Georg Engelhardt von Löhneyss

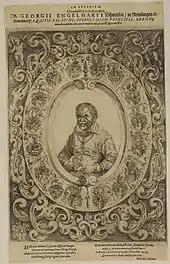
Engraving of von Löhneyß

Georg Engelhardt von Löhneyß (also Löhneiß, Löhneyß, Löhneyßen) (7 March 1552 – 1 December 1622) was a German nobleman and cameralist known for printing plagiarized but carefully produced books, including one on mining. He served as an economic advisor in the courts of Elector Augustus I of Saxony and Heinrich Julius of Braunschweig-Wolfenbüttel.